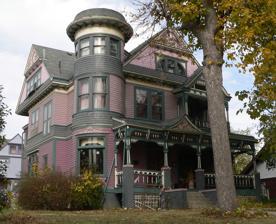
Building: Edgar Zabriskie Residence
Country: United States of America
Year built: 1915
Historic house in Nebraska, United States United States historic place Edgar Zabriskie Mansion U.S. National Register of Historic Places Omaha Landmark Edgar Zabriskie Mansion - December, 2024 Show map of Nebraska Show map of the United States Location Omaha, Nebraska Coordinates 41°16′13″N 95°57′57″W / 41.27028°N 95.96583°W / 41.27028; -95.96583 Built 1889 Architect Fowler & Beindorff Architectural style Stick/eastlake, Queen Anne NRHP reference No. 78001697 Significant dates Added to NRHP November 28, 1978 Designated OMAL October 14, 1980 The Edgar Zabriskie Residence is located at 3524 Hawthorne Avenue in the Bemis Park neighborhood of Omaha, Nebraska , United States. It was built in 1889 as one of the first homes in Bemis Park. The house was listed on the National Register of Historic Places in 1978 and was designated an Omaha Landmark in 1980. About The Zabriskie Residence is regarded as one of the finest Queen Anne style structures in Omaha. Edgar Zabriskie was a ship officer, American Civil War veteran, Union Pacific general agent and accountant. He was one of the first purchasers of a lot in Bemis Park, a new residential suburb in the 1880s. The house was designed by a firm operated by Benjamin Fowler and Charles Beindorff, who also designed a number of important civic buildings throughout the city. After it was built the Zabriskie Residence and carriage house sat alone on a hill overlooking the Bemis Park development for nearly a decade. It was only in the early 20th century did the development grow. The Zabriskie Mansion has multiple wall surfaces, high multiple rooftops, a round turret , straight and round-arched windows and prominent gables and chimneys. The house is currently in excellent condition, including still-functioning original gas lamps throughout the house. See also Landmarks in Omaha References